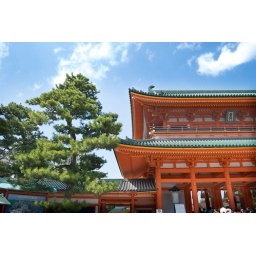
Japanese pine tree and Heian-jingu shrine in Kyoto's Higashiyama